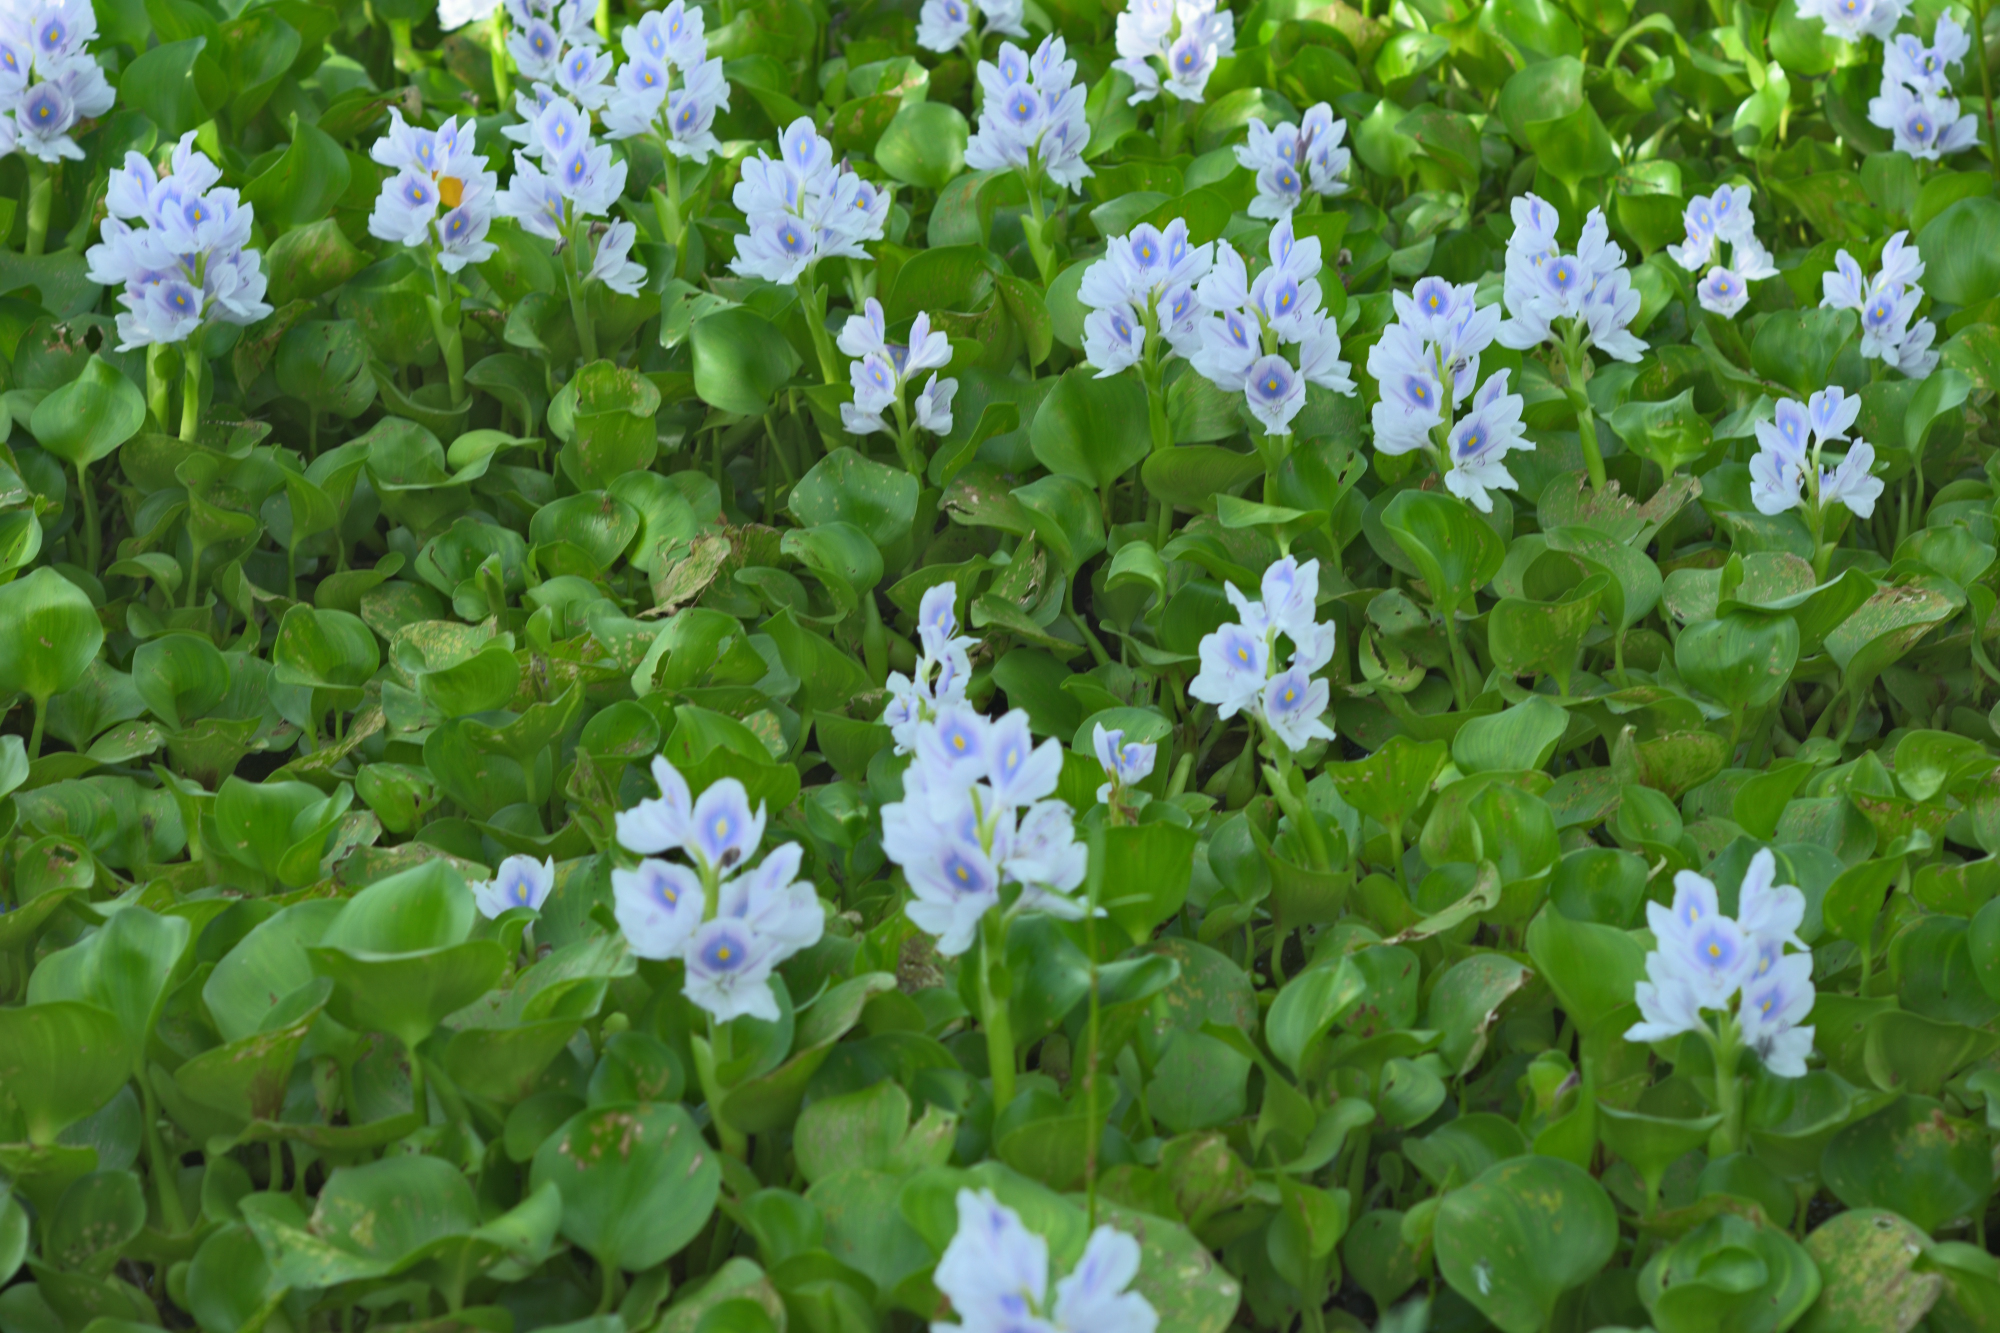
Water Hyacinth - Khurushkul Pond, Bangladesh
Water hyacinth (Eichhornia crassipes) coverage in a freshwater pond near Khurushkul, Cox's Bazar, Bangladesh. Photographed on 9 August 2026 during the monsoon season. Follow-up survey of the pond documented in the June 2026 water lily / water hyacinth dataset.
Location: Khurushkul, Cox's Bazar, Chattogram, Bangladesh
Keywords: water hyacinth, Eichhornia crassipes, invasive aquatic plant, pond, freshwater wetland, monsoon, Bangladesh, Khurushkul, Cox's Bazar, botanical photography, aquatic vegetation, golamrob